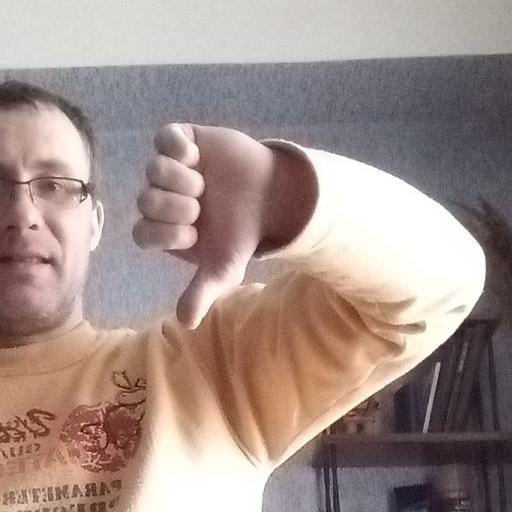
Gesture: dislike